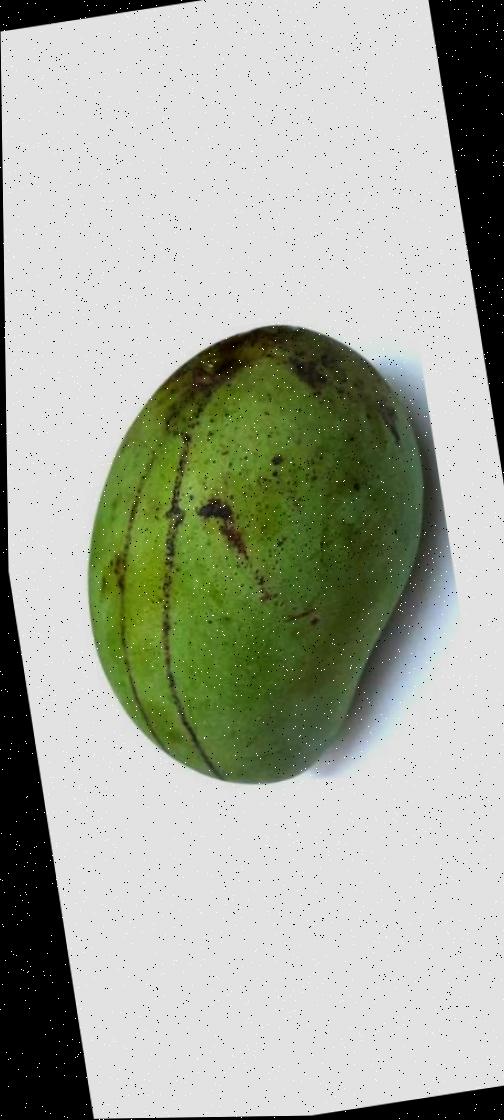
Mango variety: Fazli Shurmai